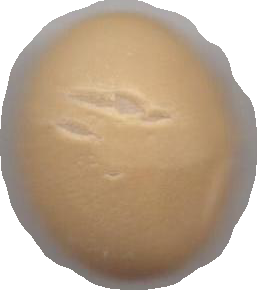
Variety: Grobogan